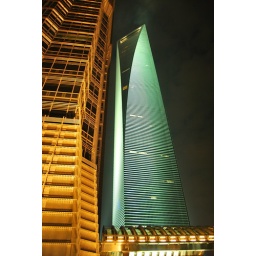
highest building in Shanghai, with 492 m tall. this building looks just like a gigantic bottle opener!